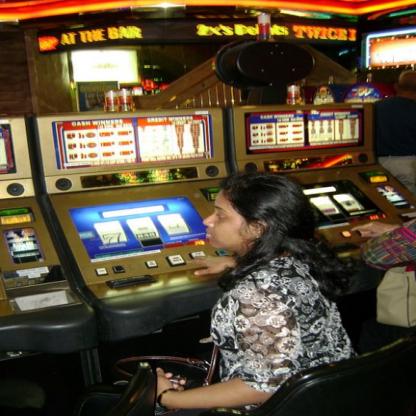
Scene: Indoor